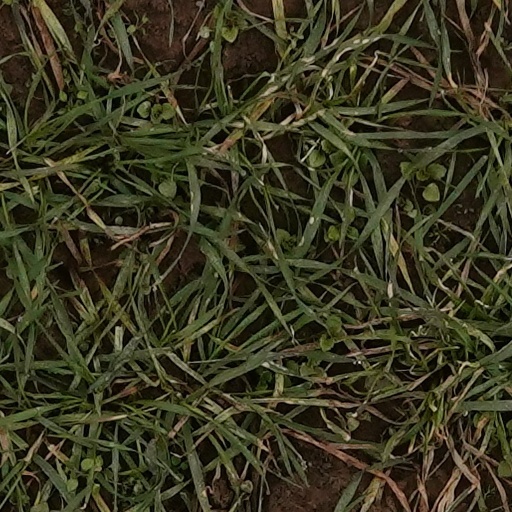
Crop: wheat